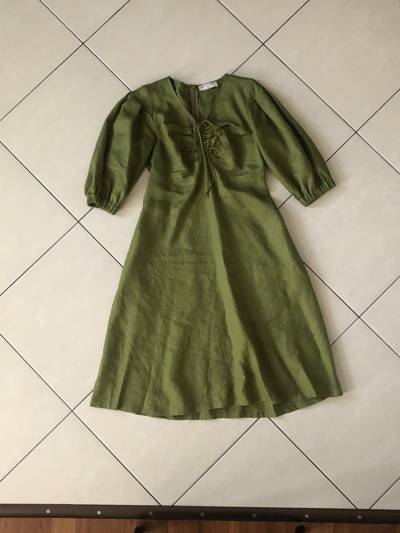
Waste category: clothes